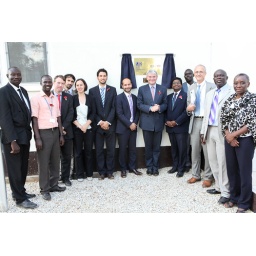
Opening of the UK Government's new office building in Juba